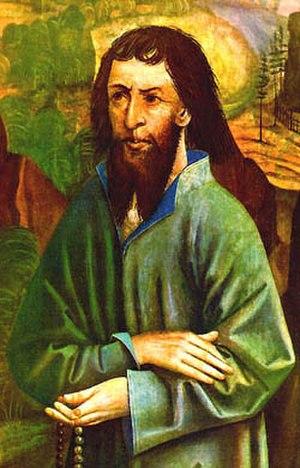
Cette liste concerne des saints reconnus comme tels par l'Église catholique qui ont vécu au XVᵉ siècle.
Saint Nicolas de Flüe, en allemand : Niklaus von Flüe, né en 1417 à Sachseln et mort le 21 mars 1487 dans cette même localité est un ascète suisse qui est le saint patron de la Suisse. Il est parfois invoqué comme « Frère Nicolas». Les principales caractéristiques attribuées à la pensée de Nicolas de Flüe – esprit de paix, non-intervention dans les affaires étrangères, modération - ont aujourd'hui encore des répercussions sur la manière dont certains Suisses perçoivent leur pays et envisagent sa politique.